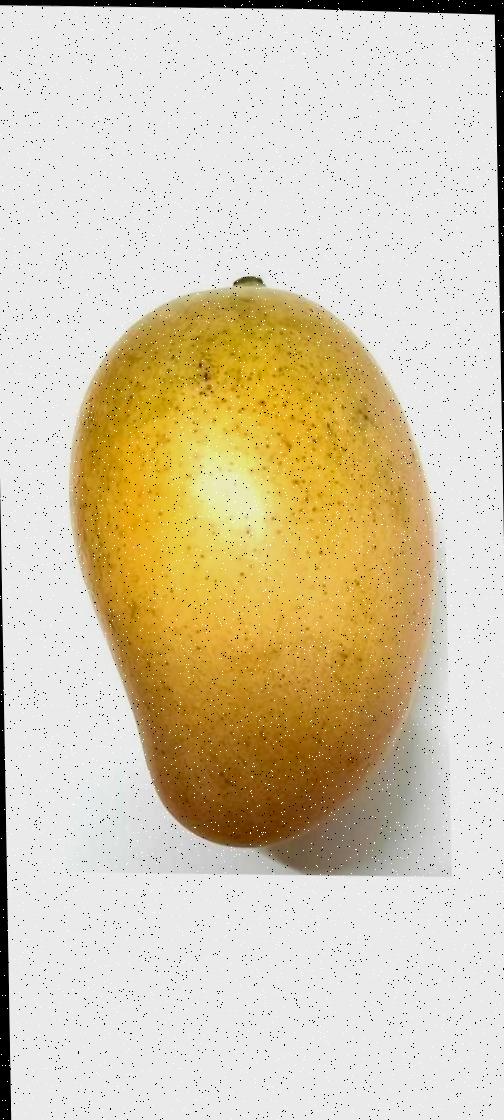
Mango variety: Shada